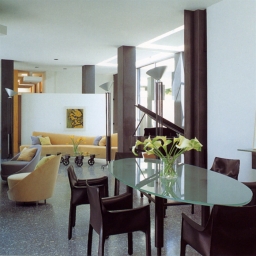
Room type: dining_room